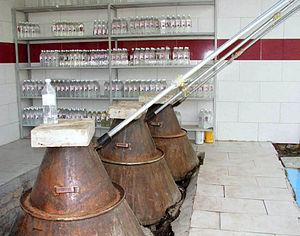
L'eau de rose ou hydrolat de rose est un sous-produit de la distillation de pétales de roses pour la fabrication d'huile essentielle de rose, possédant une saveur très parfumée et un parfum de rose concentré. L'eau de rose est aussi utilisée dans l'industrie cosmétique comme fragrance.